Mammoth Peak

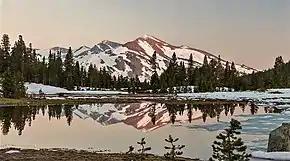
Evening falls on Mammoth Peak

Mammoth Peak is of a sheeted intrusive complex, formed in the interior of a to deep magma chamber, made of Half Dome granodiorite of the Tuolumne batholith. Tuolumne batholith (also, the Tuolumne Intrusive Suite) dates to Late Cretaceous (~95 to ~85) Ma.